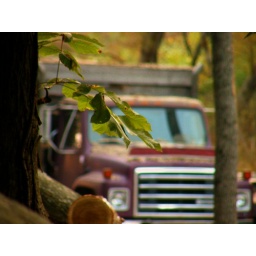
Ironic, a tree with some leaves still standing by one of the trucks collecting the falling trees.